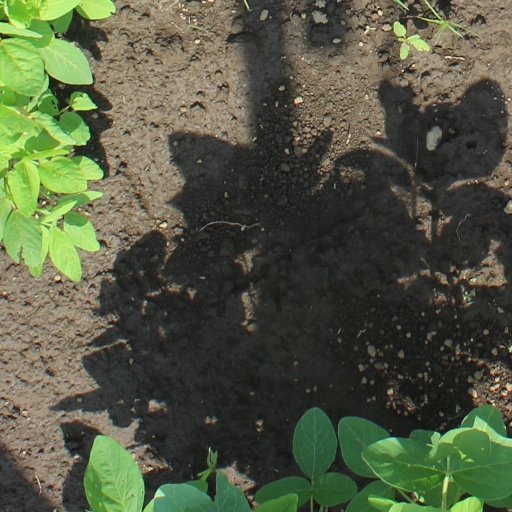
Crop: soybean